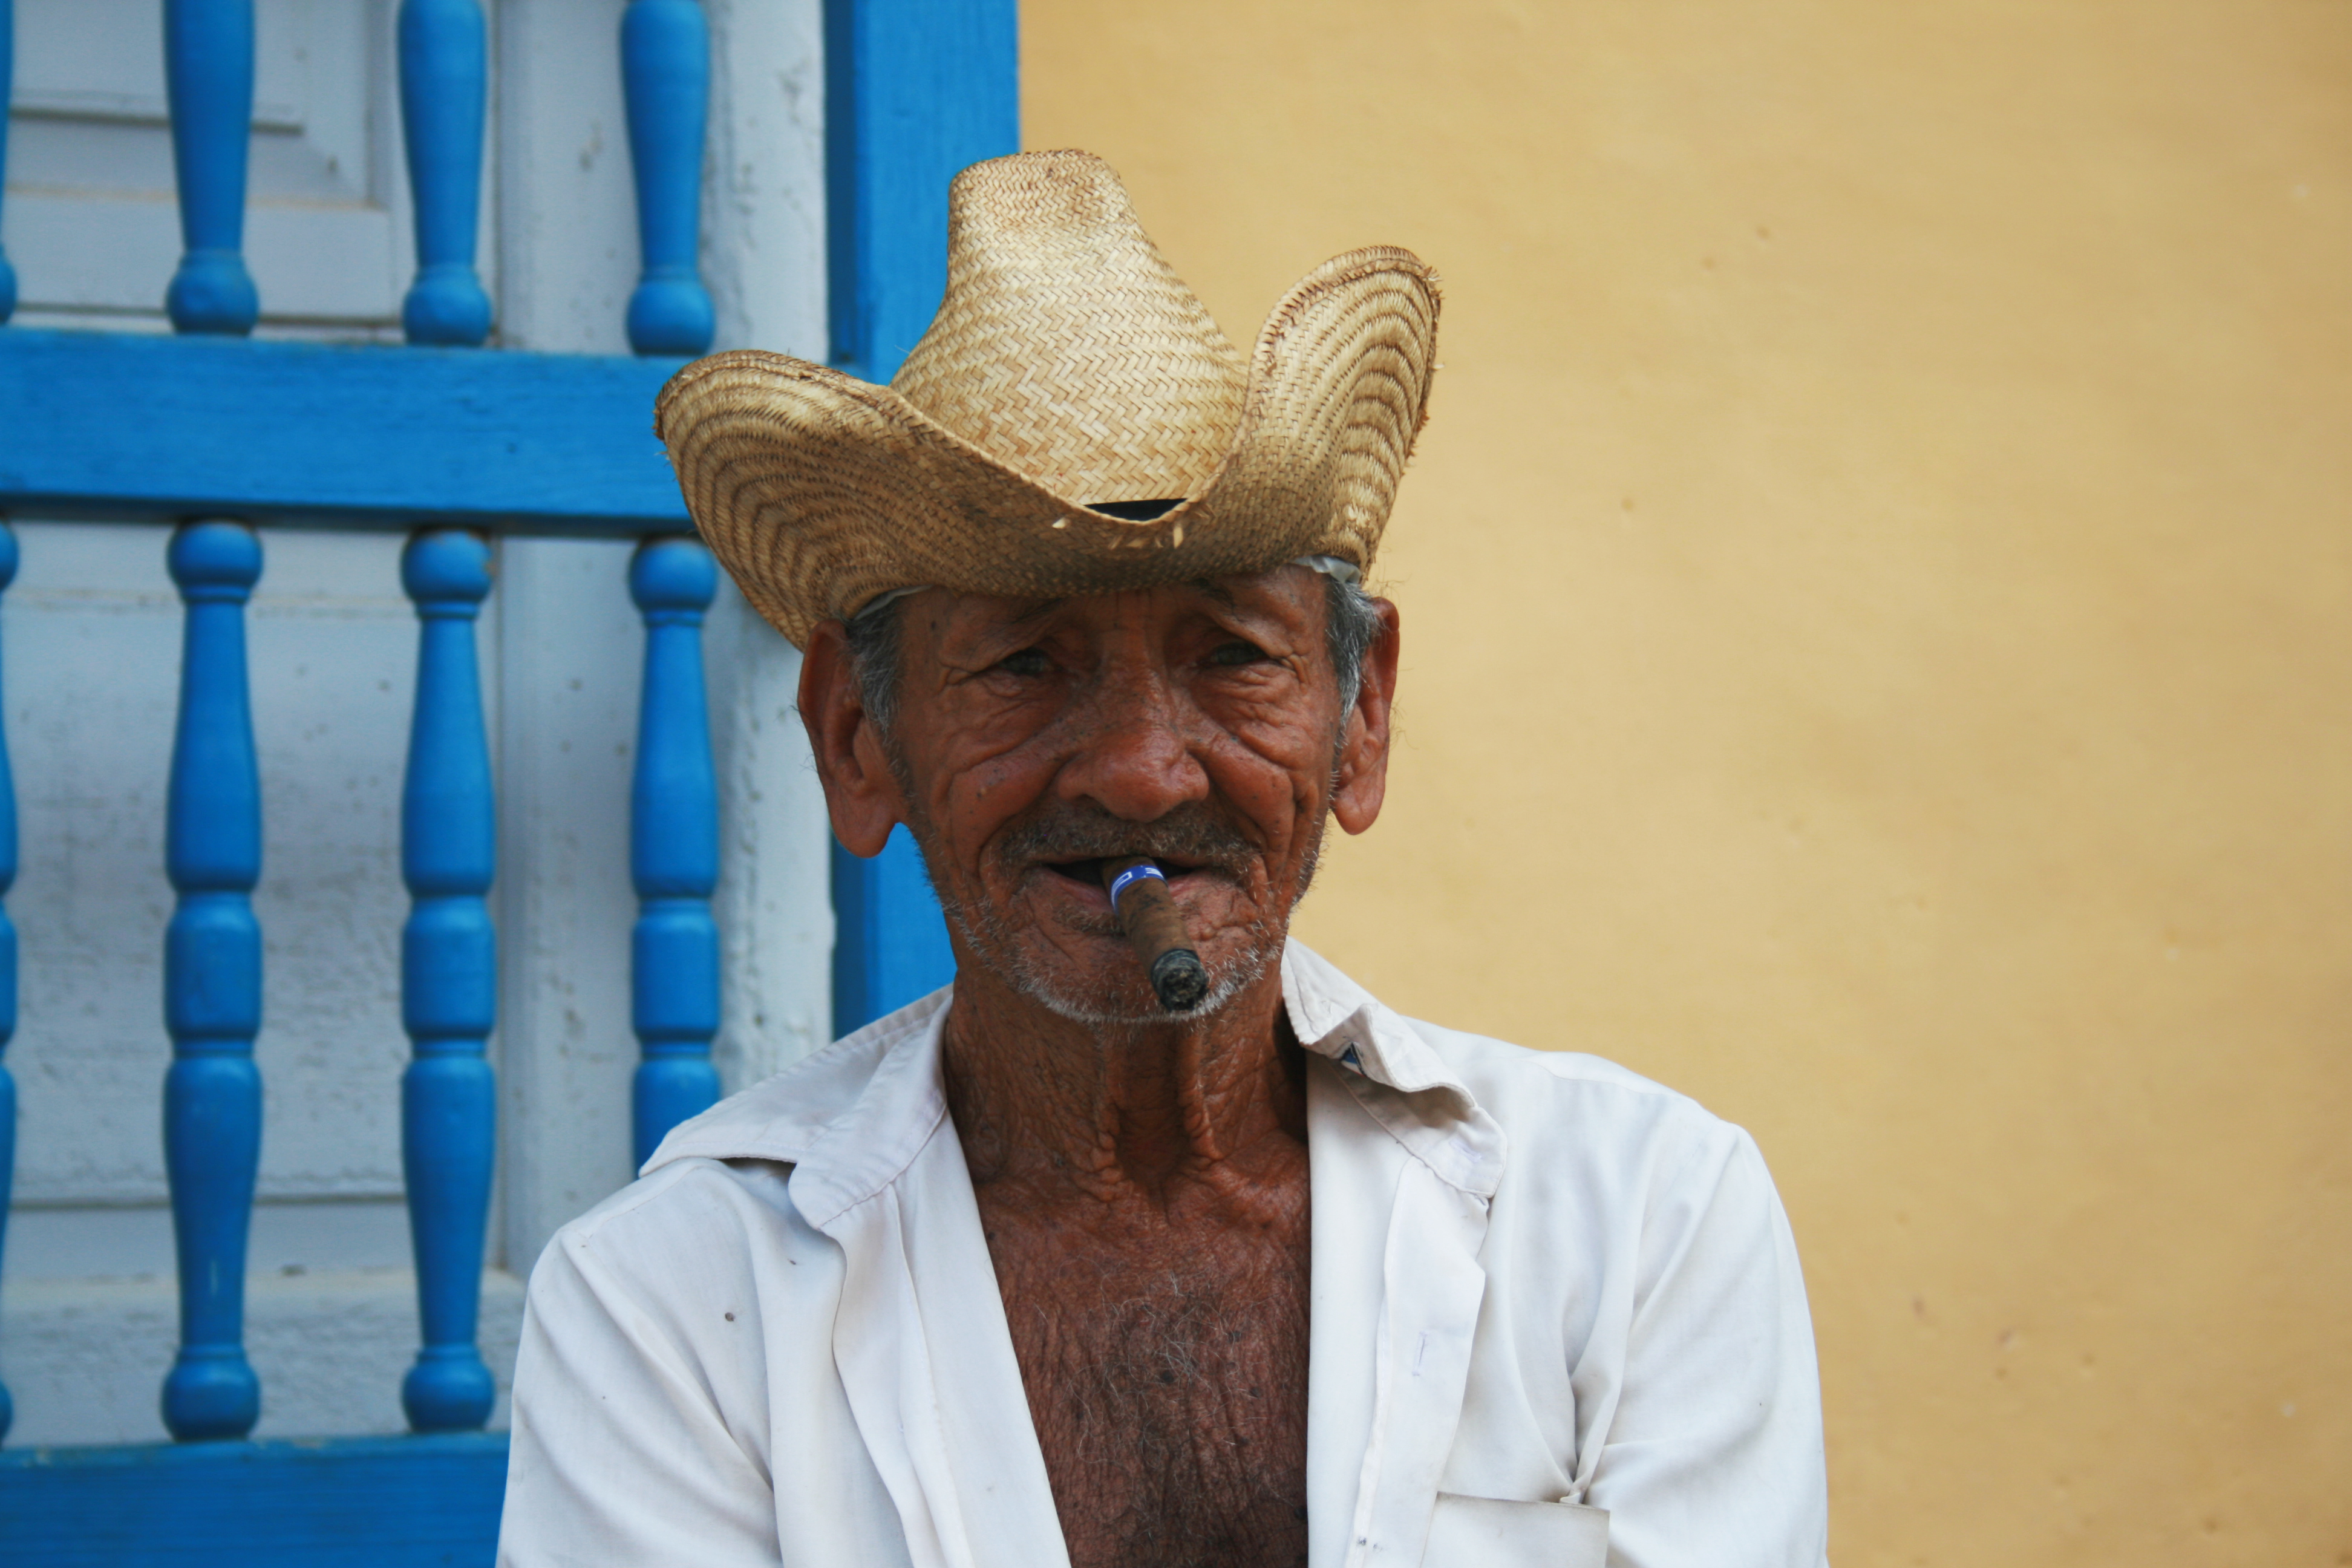
man, person, old, smoking, portrait, human, hat, headgear, cigarette, smile, wrinkle, senior citizen, elder, cuba, fun, temple, poverty, cigar, smoker, aged, wrinkles, cowboy hat